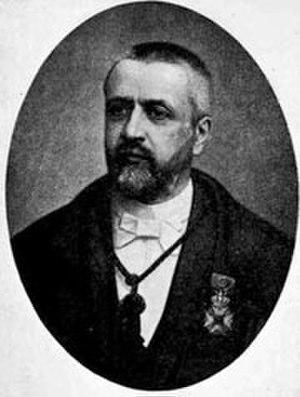
Victor D’Hondt, né le 20 novembre 1841 à Gand et mort le 30 mai 1901 dans la même ville, est un juriste belge, professeur de droit civil et fiscal à l'université de Gand. Il était aussi mathématicien.
Le système électoral, mode de scrutin, système de vote ou régime électoral, désigne tout type de processus permettant l'expression du choix d'un corps électoral donné, souvent la désignation d'élus pour exercer un mandat en tant que représentants de ce corps, ou moins souvent le choix direct d'une option parmi plusieurs.